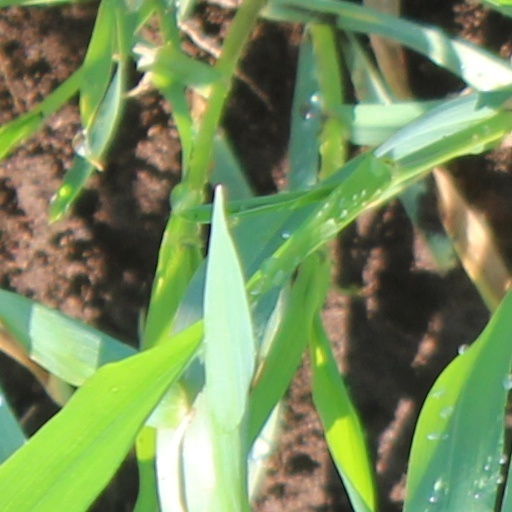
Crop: wheat